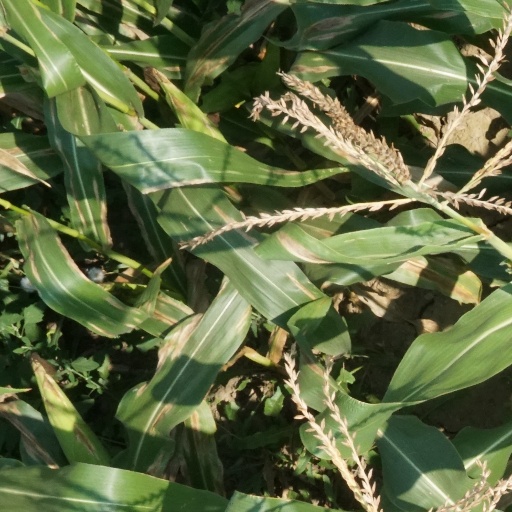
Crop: maize; corn